Charles Calvert, 5th Baron Baltimore

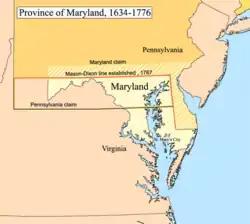
Map of the Province of Maryland showing the area in dispute with Pennsylvania

In 1688, eleven years before Charles Calvert (1699–1751) was born, the Calvert family had lost their title to the Province of Maryland, following the events of the Glorious Revolution in England. In 1689 the royal charter to the colony was withdrawn, leading to direct rule by the British Crown. In 1715, when Charles was fifteen, his grandfather Charles Calvert, 3rd Baron Baltimore died, passing his title, and his claim to Maryland, to his son Benedict Leonard Calvert, 4th Baron Baltimore, (1679–1715). Benedict Calvert immediately petitioned George I for the restoration of the family's proprietorial title to Maryland but, before the king could rule on the petition, Benedict Calvert himself died, just two months after his father, passing on his title in turn to his son Charles. Charles Calvert soon found himself, aged just fifteen, in the fortunate position of having had his family's proprietorial title to Maryland restored by the king.